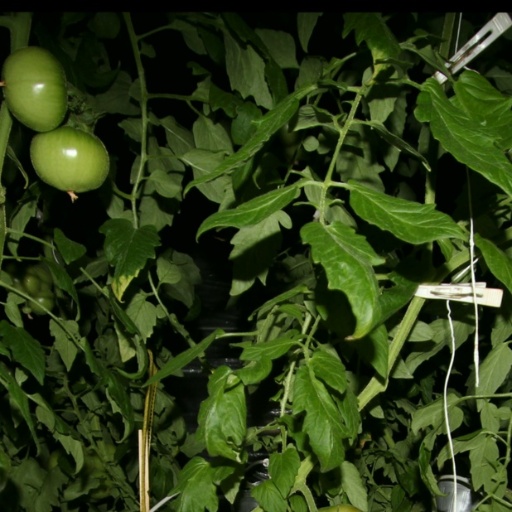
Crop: tomato